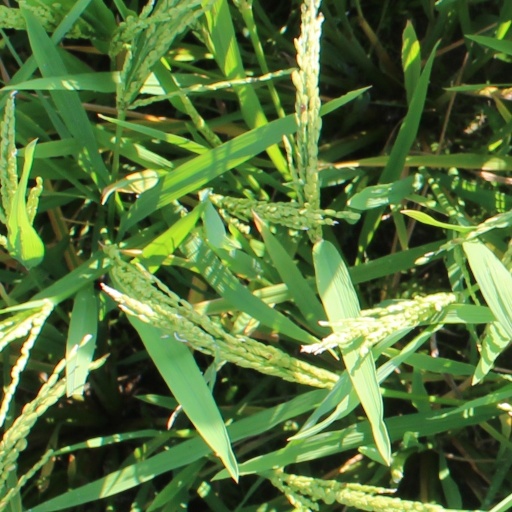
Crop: rice